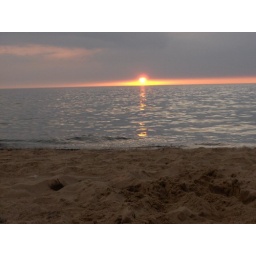
labor day weekend at the lake house in bridgman, michigan with 17 of our closest friends :D